St. Gallen

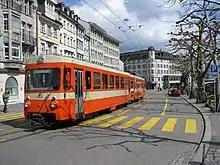
Trogen railway running tramway-like on St. Gallen roads

The large urban area of Zurich is south-west of St. Gallen, a 60-minute drive or train ride (ICN train).